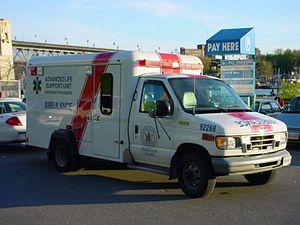
Les soins préhospitaliers d'urgence sont des soins d'urgence comprenant des actes médicaux effectués par des médecins ou des personnels paramédicaux dans les hôpitaux, hors de l'hôpital ou en pratique. Selon le niveau d'accréditation des Infirmiers professionnels certains gestes médicaux leur sont délégués Ces gestes sont délégués formellement par le corps médical qui reste le responsable légal, et doivent s'exécuter selon des protocoles établis et révisés par une autorité médicale ou en urgence, sur prescription du médecin de garde de l'institution hospitalière ou mieux dans les pays qui possèdent un réseau SAMU par le médecin régulateur. Le médecin régulateur du SAMU doit donc toujours être contacté par l'infirmier qui convoie un patient à bord d'une ambulance pour assurer la régulation médicale et l'orientation du patient ver l'hôpital qu'il va choisir et avertir. Il assure ainsi aussi la sécurité légale de l'infirmier.
An Canada, les secours paramédicaux sont obligatoirement professionnels, et assignent les premiers secours en cas d'urgence et de blessures. Ce terme est généralement limité pour désigner les personnes travaillant dans tous types d'ambulances. Au Canada, le terme 'paramédical' est typiquement une généralité, pour désigner une personne travaillant sur terre ou dans les airs.